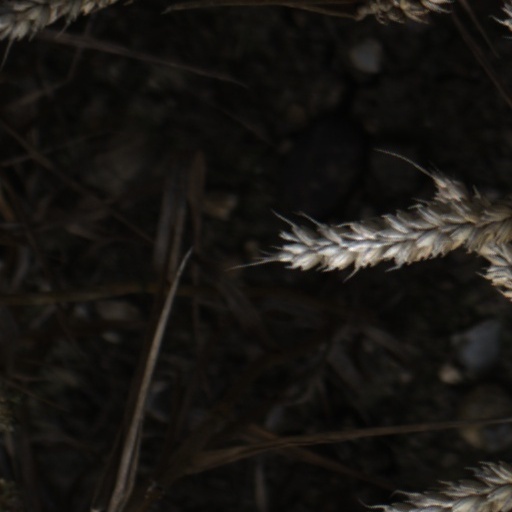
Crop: wheat